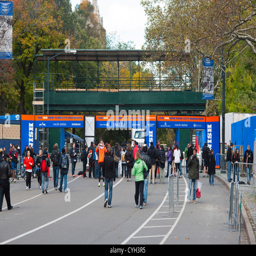
people congregate at the finish line for event